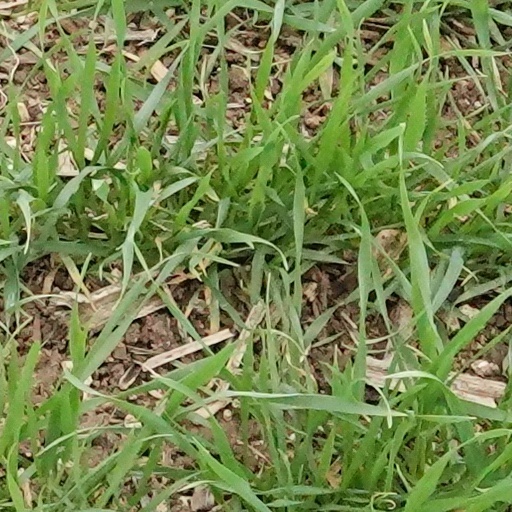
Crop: wheat